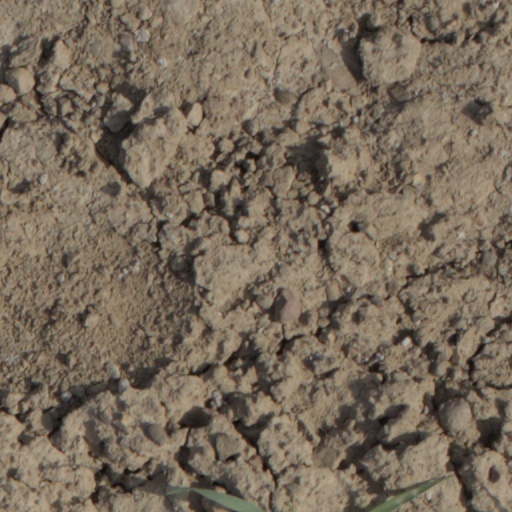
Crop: wheat